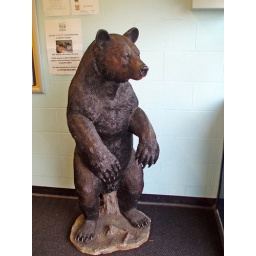
A resin bear guarding the indoor market in Heywood